Parañaque

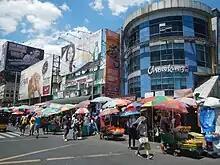
Flea markets in Baclaran

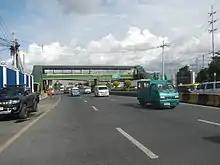
Dr. Arcadio Santos Avenue near SLEX at the city boundary of Parañaque. Formerly called Sucat Road, the avenue functions as Parañaque's main thoroughfare.

Parañaque is situated in the southern portion of Metro Manila. It is subdivided into two distinct districts, each of which contains eight barangays. The 1st District consists of Baclaran, Tambo, Don Galo, Santo Niño, La Huerta, San Dionisio, San Isidro and Vitalez, while the 2nd District consists of Barangays BF Homes, San Antonio, Marcelo Green, Sun Valley, Don Bosco, Moonwalk, Merville and San Martin de Porres.